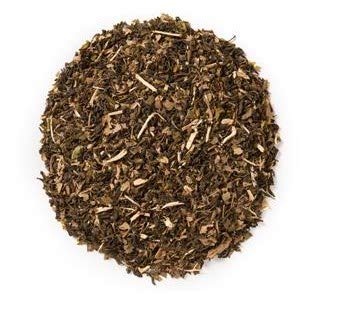
Item Name: Davidsons Organics 7413 2 oz Green with Lemon Ginseng Sampler Tea - Pack of 6
Bullet Point 1: Flavorful&#44; adaptogenic green tea with sweet ginseng and true lemon
Bullet Point 2: Pack of 6Ingredients
Bullet Point 3: Green tea&#44; lemon myrtle &#38; ginsengSpecifications
Bullet Point 4: Capacity&#58; 2 oz
Bullet Point 5: Weight&#58; 0&#46;06 lbs
Product Description: No kitchen is complete without the right set of Kitchenware products Kitchenware is also required to store dry food or even left overs Now maintain your kitchen in an organized manner with the array of kitchenwareFeatures. Flavorful adaptogenic green tea with sweet ginseng and true lemon. Pack of 6Ingredients. Green tea lemon myrtle ginsengSpecifications. Capacity 2 oz. Weight 006 lbs
Value: 0.16
Unit: Ounce

Price: 32.99